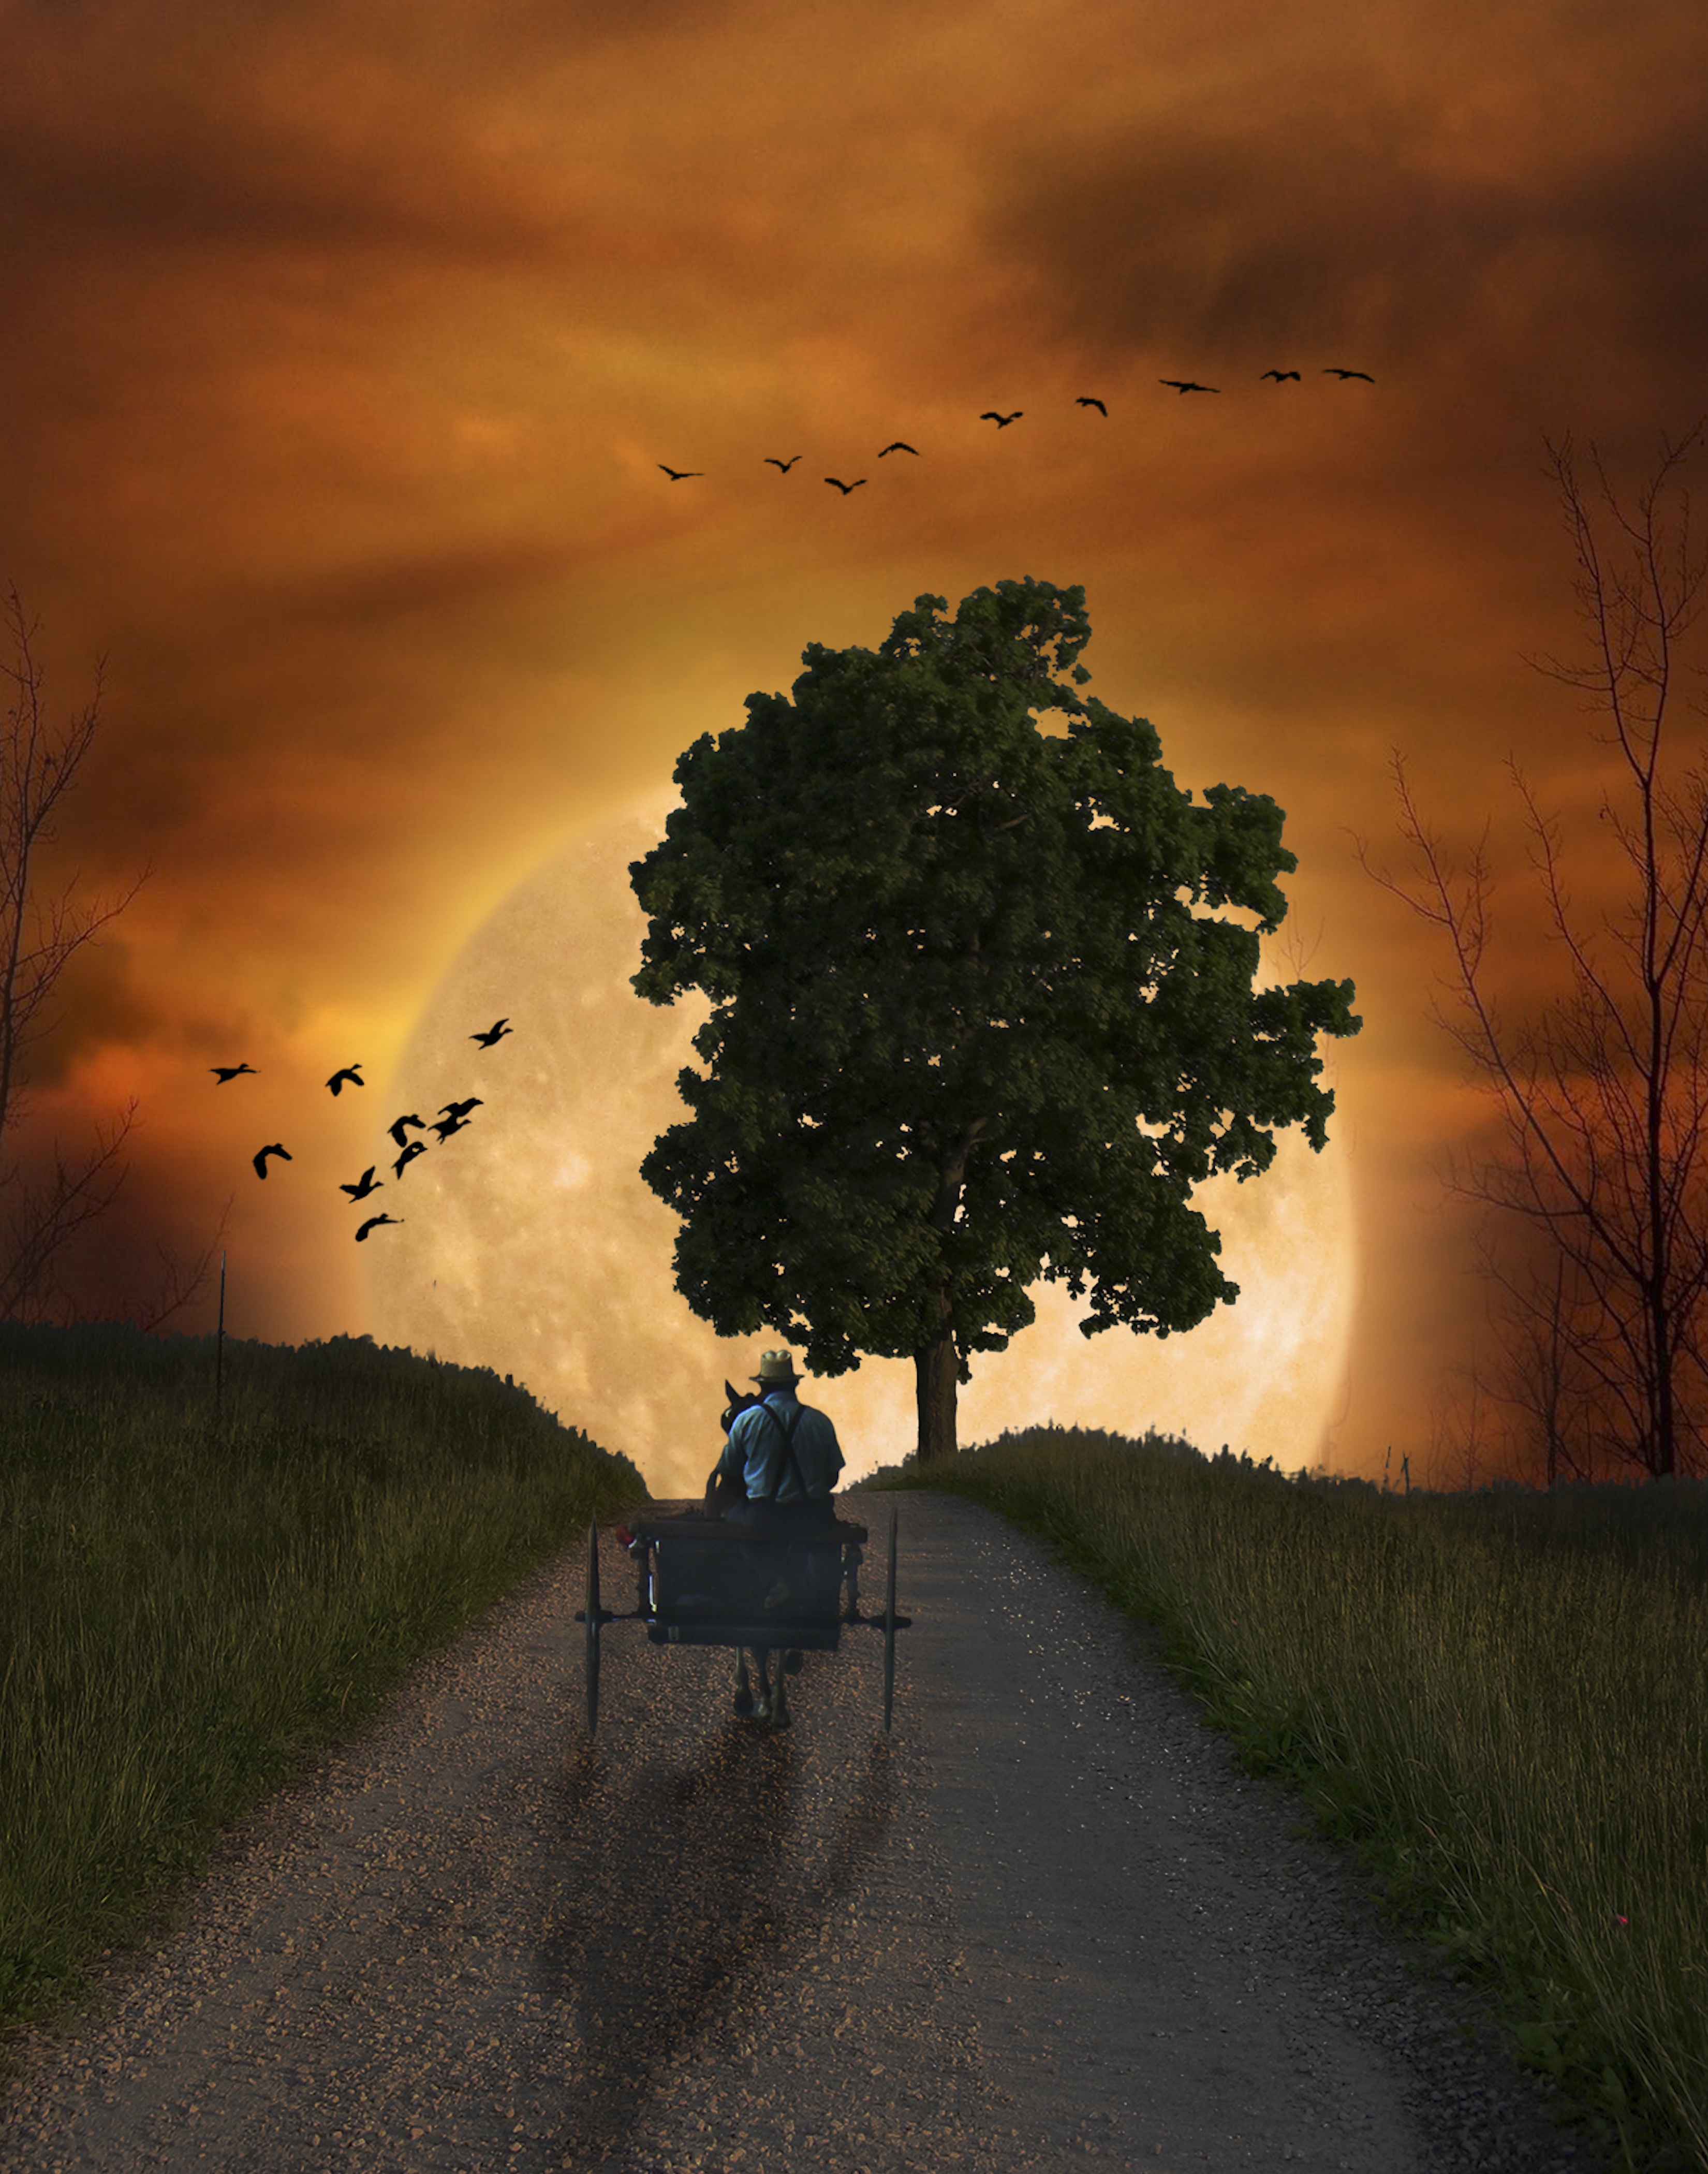
landscape, tree, nature, grass, horizon, silhouette, light, cloud, plant, sky, sun, fog, sunrise, sunset, mist, field, prairie, sunlight, morning, leaf, fall, hill, dawn, dusk, evening, reflection, autumn, scenery, colorful, moon, season, savanna, fine art, art, picture, impressionism, fine, rural area, atmospheric phenomenon, woody plant